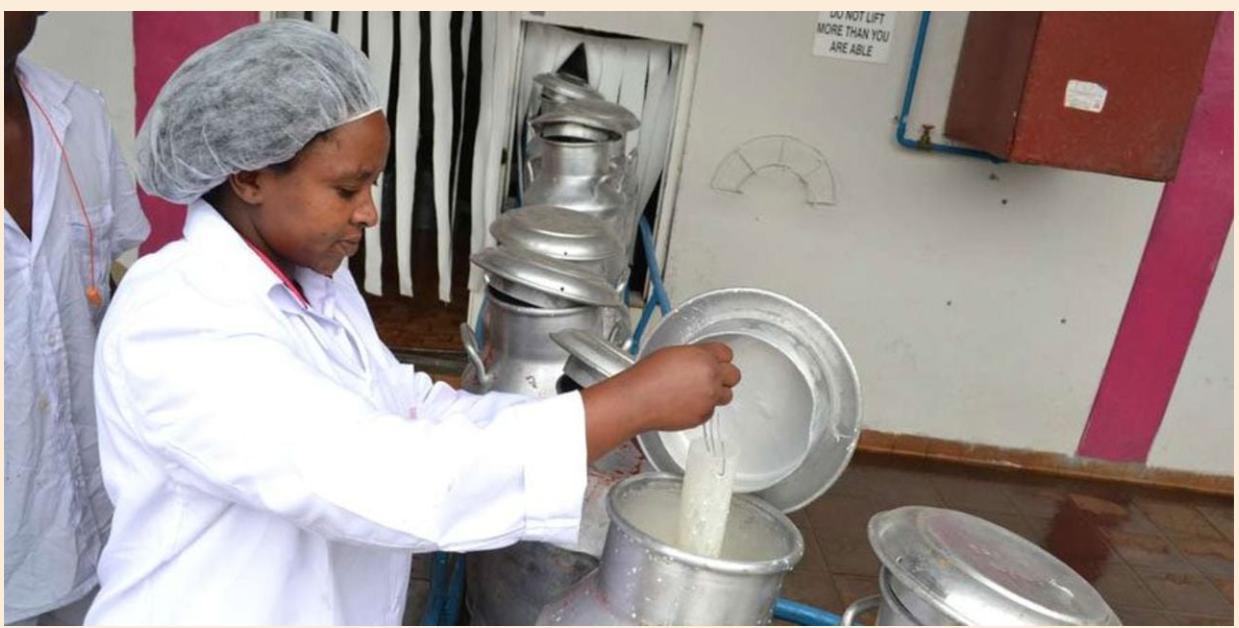
Mwanamke mfanyakazi akiwa amevalia kofia ya nywele na vazi la daktari anapima maziwa. Anamimina maziwa kutoka chombo kidogo hadi kwenye mtungi mkubwa wa chuma. Nyuma yake kuna mitungi mingine ya maziwa iliyojaa.